Question: Please indicate a possible affordance area of the bench that can be used for sitting on
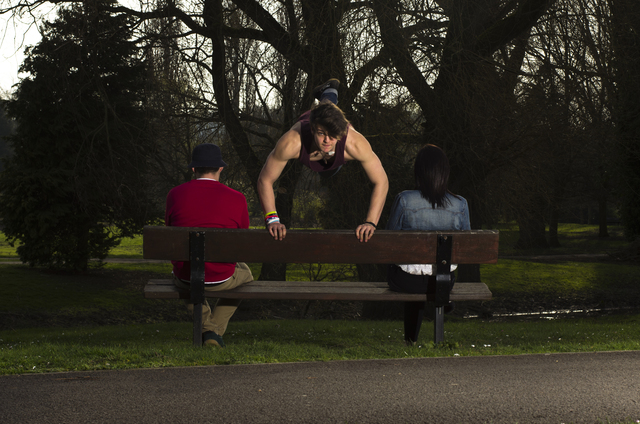
Answer: [141.481, 278.684, 491.268, 295.918]